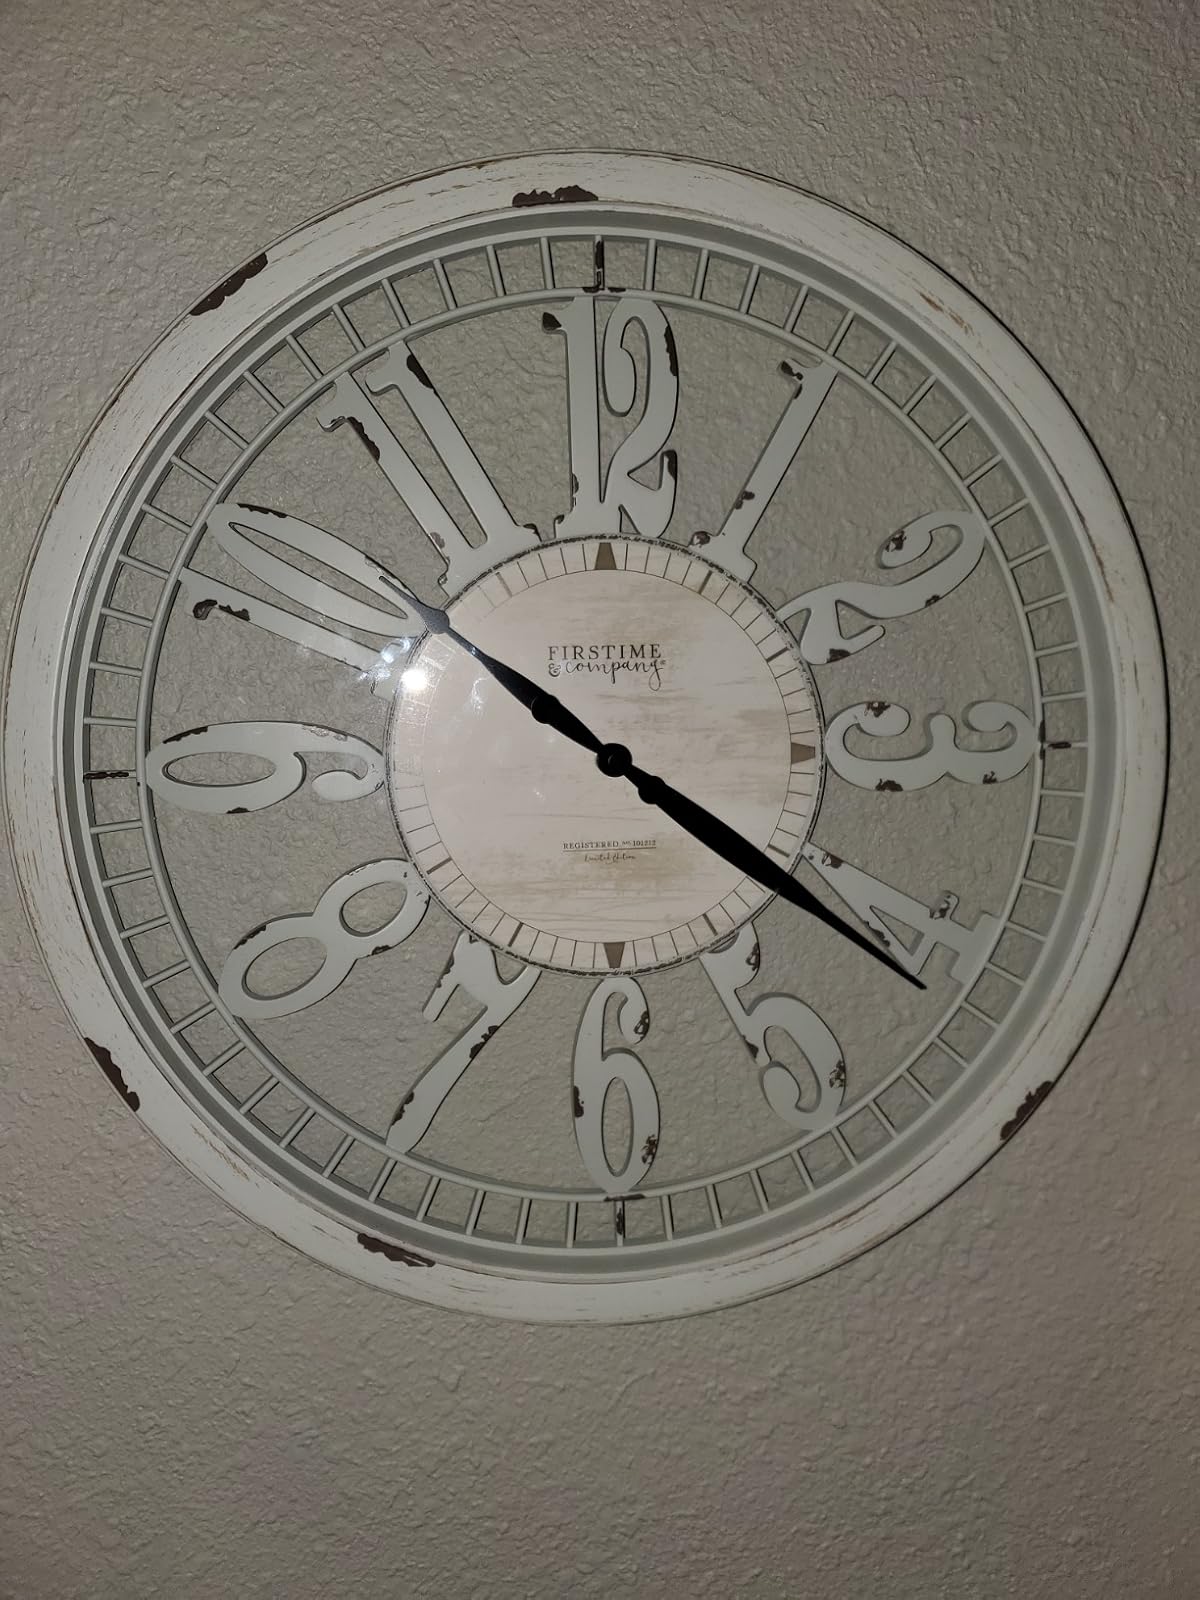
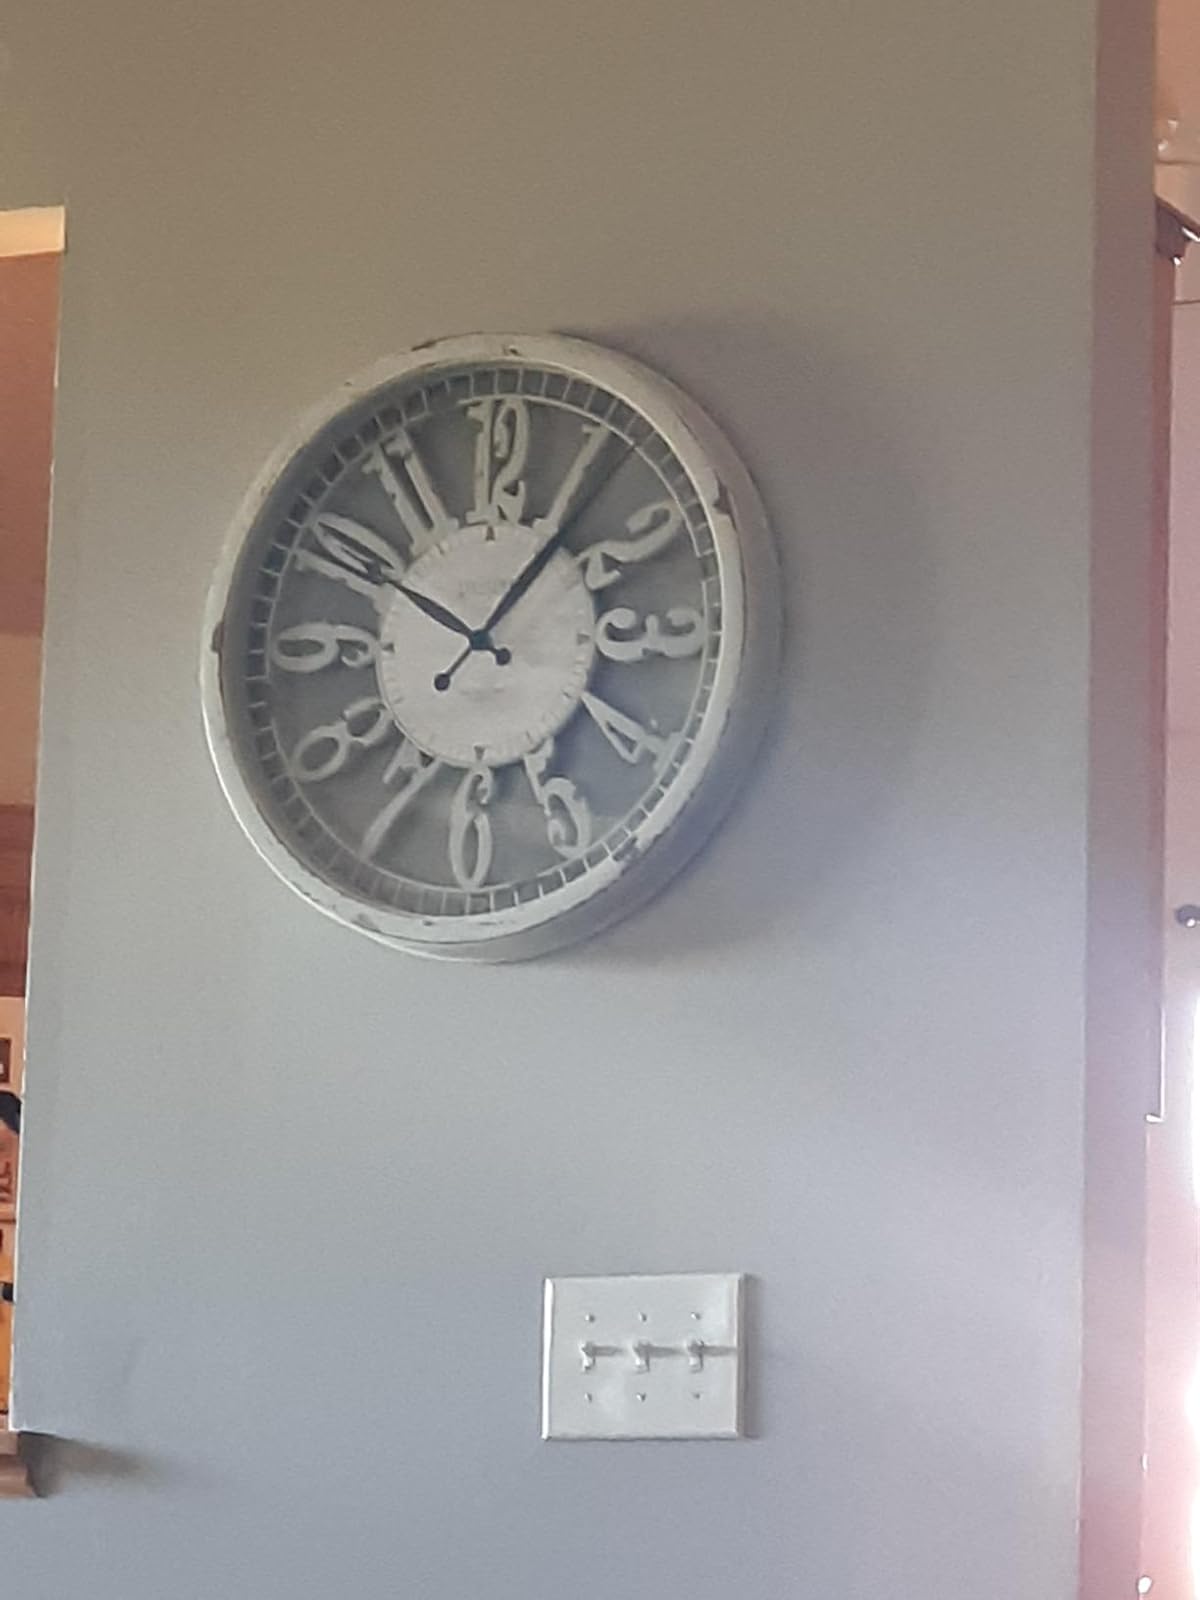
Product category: clock
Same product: yes